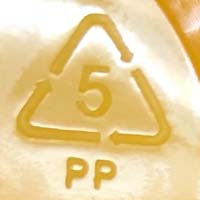
Plastic recycling code class: 5_polypropylene_PP